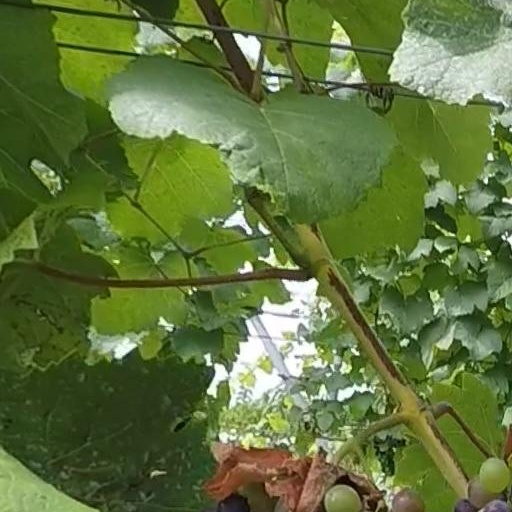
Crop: grape